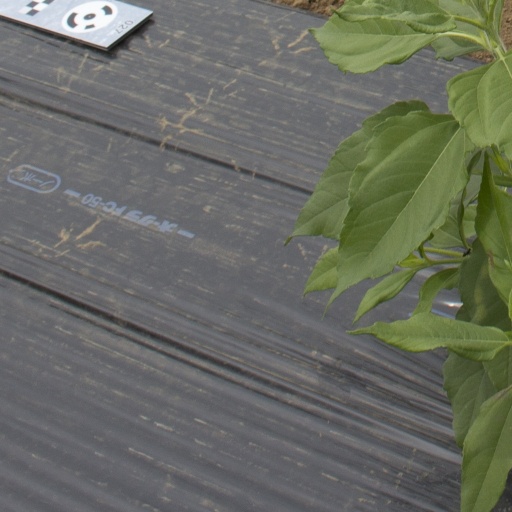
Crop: Jerusalem artichoke